Ralph Piddington

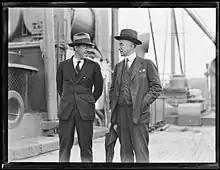
Ralph Piddington with his father Albert Piddington in 1931

He was born in Sydney, New South Wales, Australia in 1906, the son of Albert and Marion O'Reilly. He studied anthropology at the London School of Economics under Bronisław Malinowski. He gained a Ph.D. for his study of the Karajarri people of Pilbara, North western Australia. However, when he raised the issue of racial discrimination towards indigenous peoples he was censured by the Australian National Research Council.